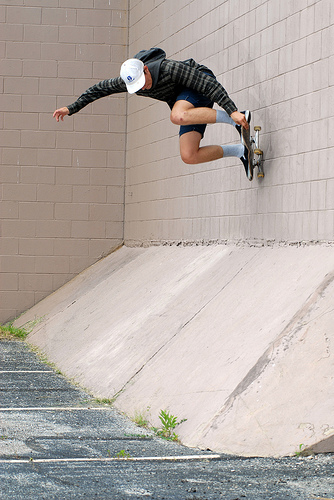
question: 画像の中に何人の人物が写っていますか?
answer: 1人

question: 誰を撮った画像ですか?
answer: スケートボードで滑っている人

question: 何色のキャップをかぶっていますか?
answer: 白、青

question: 何色の短パンを履いていますか?
answer: 青

question: 何色の靴下を履いていますか?
answer: 水色

question: 何色の靴を履いていますか?
answer: 黒、白

question: スケートボードのタイヤの色は何色ですか?
answer: 黄

question: どんなポーズを決めていますか?
answer: 壁と平行に滑り左手でボードを持ち右手をあげている